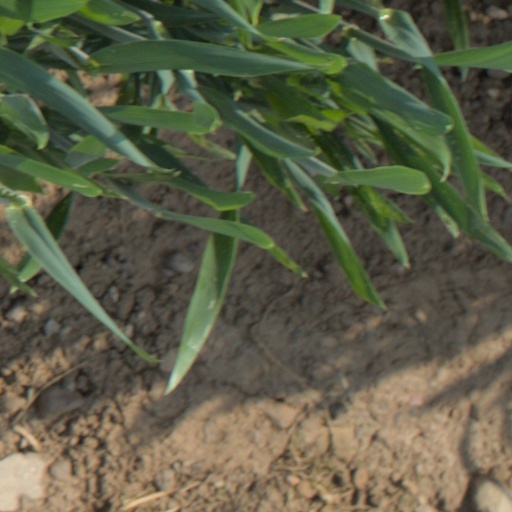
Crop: wheat